Cecilia Pantoja

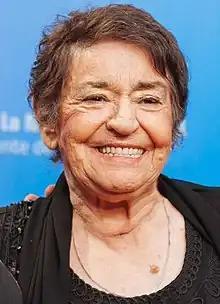
Pantoja in 2016

Mireya Cecilia Ramona Pantoja Levi (21 October 1943 – 24 July 2023), better known simply as Cecilia or Cecilia la Incomparable, was a Chilean singer-songwriter, and a member of the "nueva ola" music movement.